Barnoldswick

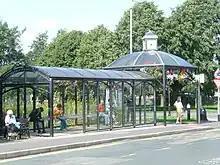
The town's central bus terminal

Barnoldswick is also home to Silentnight Beds, the United Kingdom's largest manufacturer of beds and mattresses. Silentnight, part of the Silentnight Group, has its head office and manufacturing premises in the town. Silentnight is noteworthy in trade union history (in this case Furniture, Timber and Allied Trades Union) as having the longest ever strike, from 1985 to 1987.